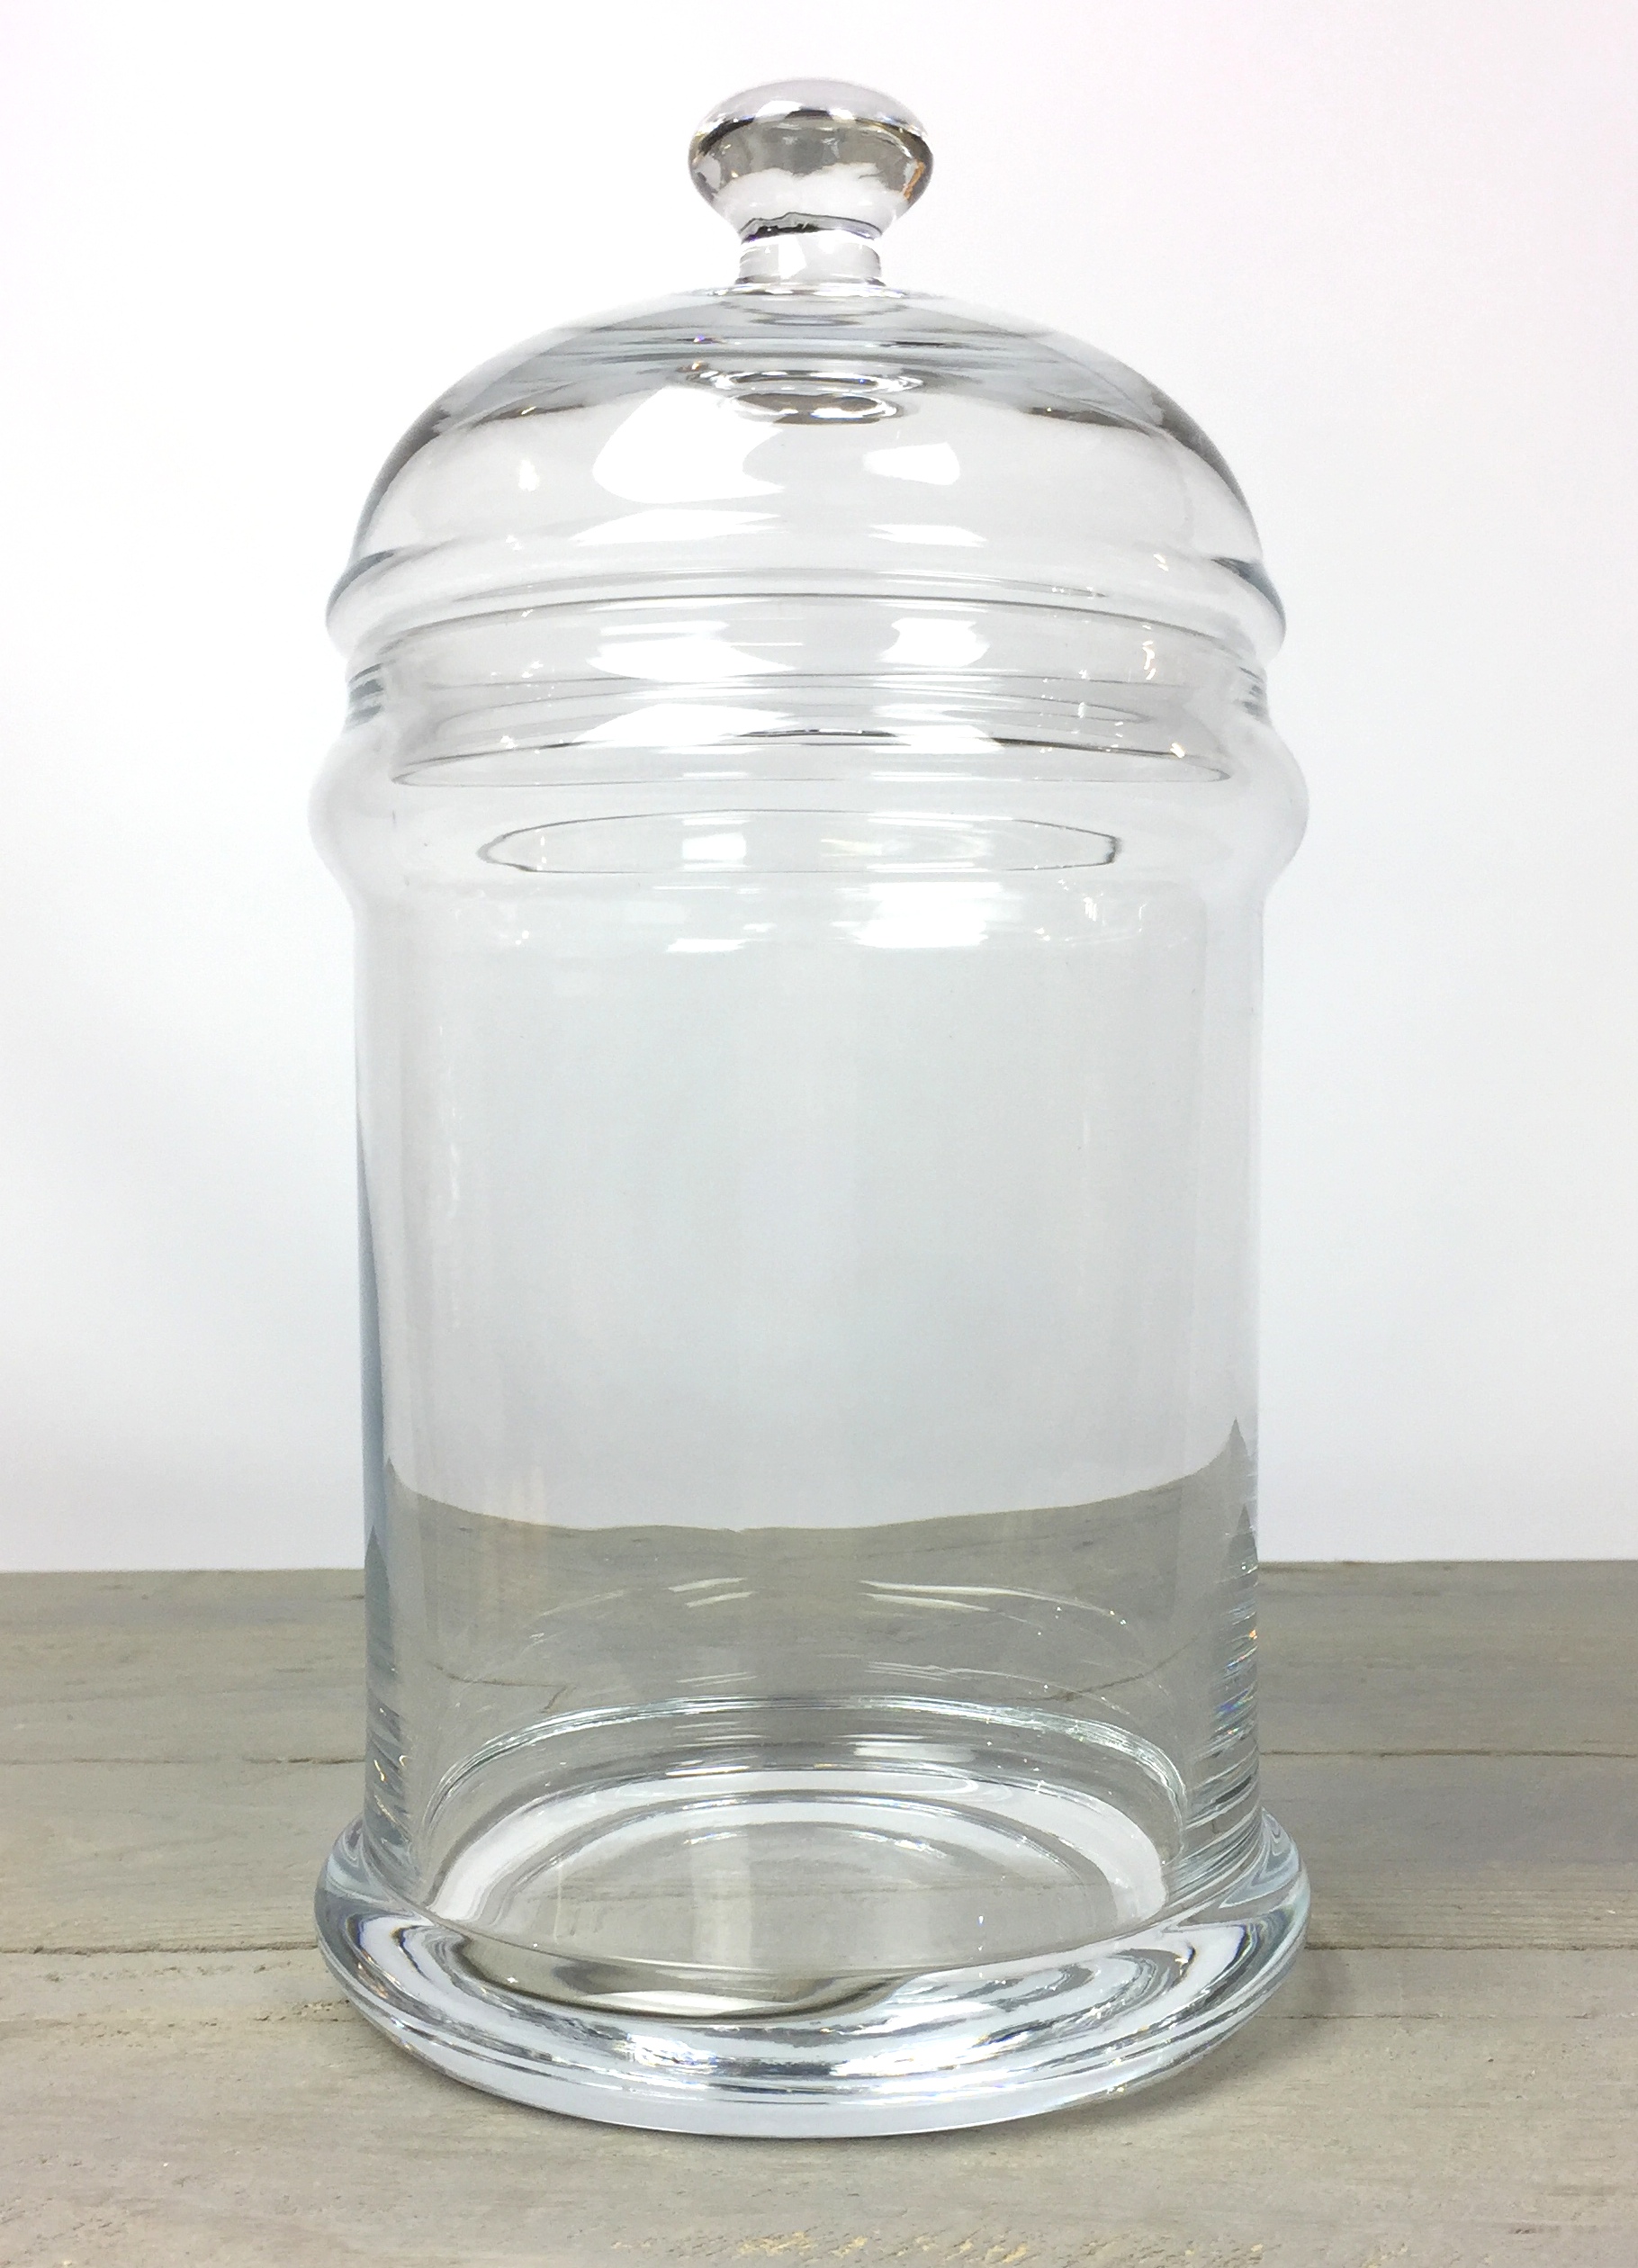
Waste category: glass